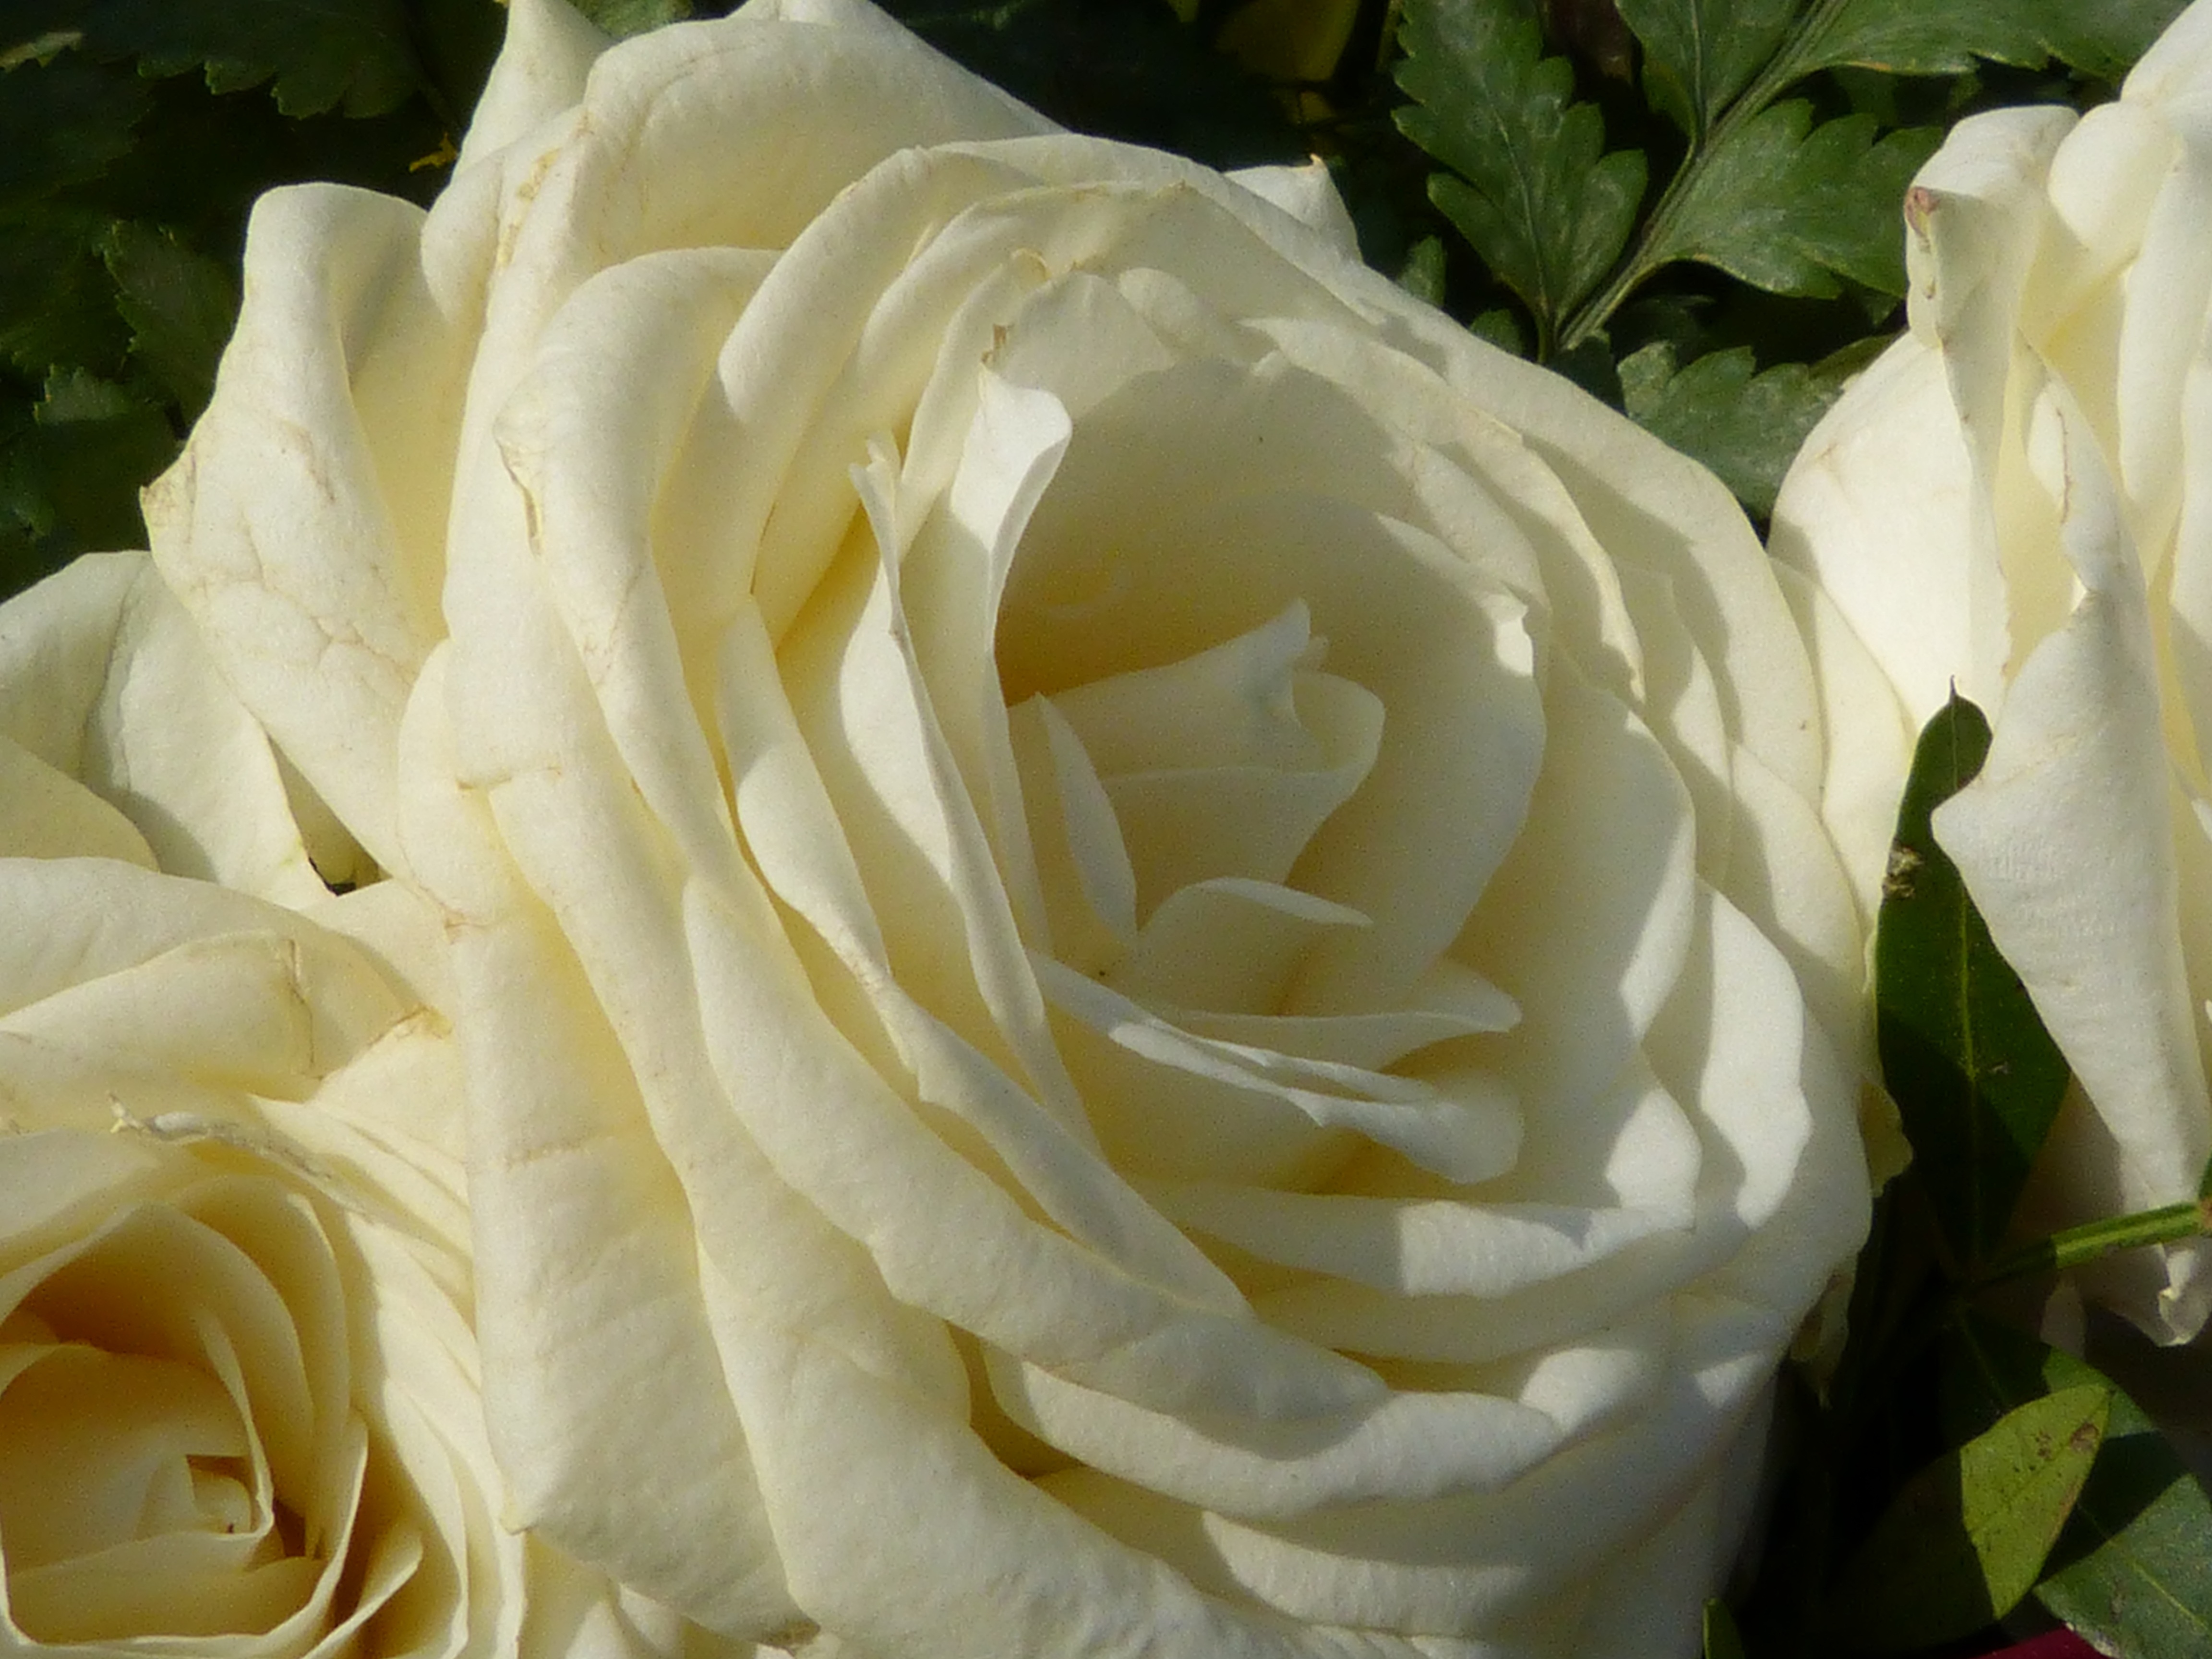
nature, blossom, plant, white, flower, petal, bloom, rose, spring, macro, romance, romantic, yellow, close, flora, petals, beauty, beautiful, floristry, peony, floribunda, fragrance, macro photography, blossomed, flowering plant, garden roses, rose family, flower bouquet, land plant, rosa centifolia, beautyfull